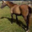
Label: horse